Marek Stachowski (composer)

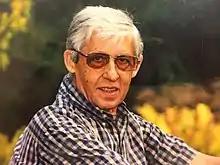

Marek Stachowski (21 March 1936 – 3 November 2004) was a Polish composer. He received many awards and won many competitions for composers, including first prize at the K. Szymanowski Competition in 1974.